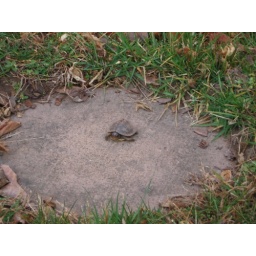
Baby box turtle on one of the stepping stones in the atrium.